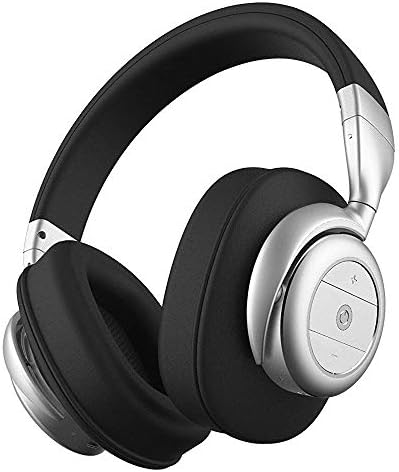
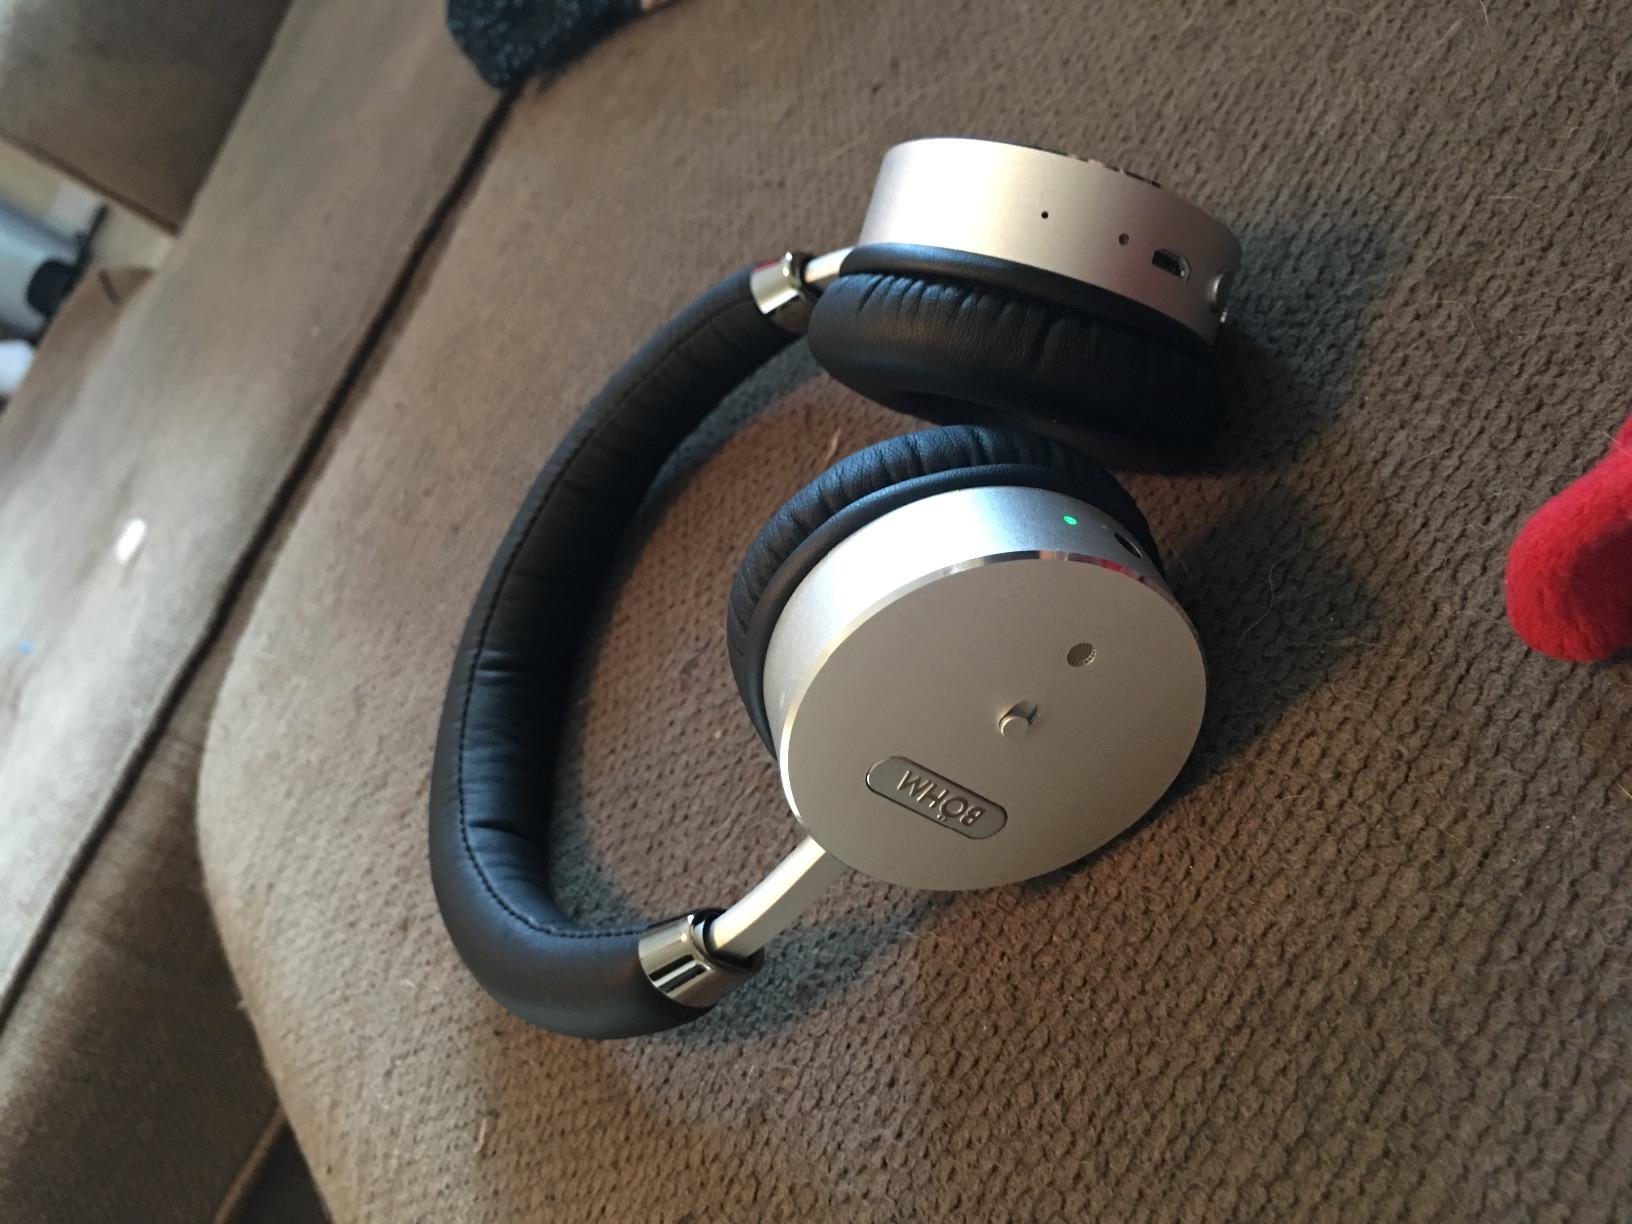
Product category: headphones
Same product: no